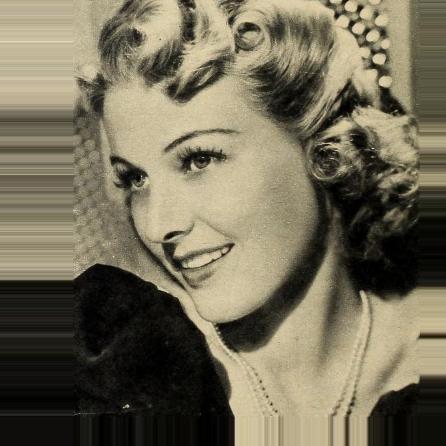
Age: 32